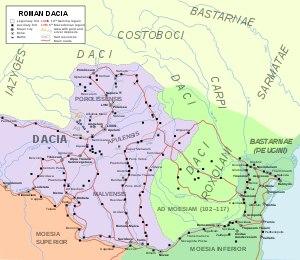
Viminacium était sous l'Empire romain une des villes les plus importantes de la province de Mésie, et était la capitale de la Mésie supérieure.
Les Costoboces ou Costoboques sont une confédération tribale composée d’éléments daces, thraces et peut-être thraco-celtes.
Ceci est une chronologie des évènements relatifs à la Dacie et aux Daces.
La Dacie trajane ou Dacia felix est une partie de la Dacie, riche en or, sel et bois, colonisée et devenue province de l'Empire romain durant 150 ans, de 106 à 256. L'autre province romaine homonyme, plus tardive, a été la Dacie aurélienne.